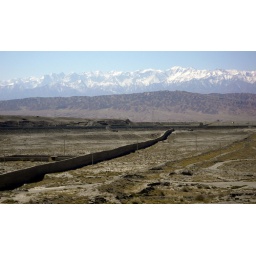
great wall in gansu corridor